Fowelscombe

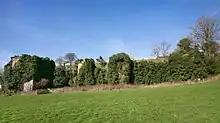
The ruins of Fowelscombe House, viewed in 2008

Fowelscombe is a historic manor in the parish of Ugborough in Devon, England. The large ancient manor house known as Fowelscombe House survives only as an ivy-covered "romantic ruin" overgrown by trees and nettles, situated 1 mile south-east of the village of Ugborough. The ruins are a Grade II listed building.